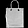
Label: Bag